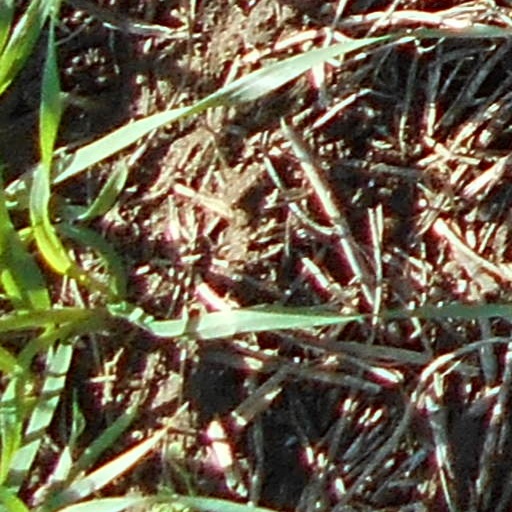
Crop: wheat